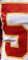
Number: 5